List of hospitals in Scotland

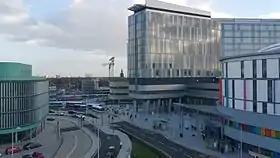
Queen Elizabeth University Hospital in Glasgow, one of the largest acute hospital campuses in Europe.

The following is a list of acute, general district, and mental health hospitals currently open and operational in Scotland, organised into each of the 14 regional health boards of NHS Scotland. Private hospitals that are not under the operational overview of NHS Scotland are also included.